Antonio Guzmán Blanco

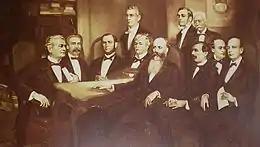
Guzman (center forefront) and his cabinet

His successor, General Francisco Linares Alcántara, died in office in December, 1878, and there were several revolutionary uprisings, till Guzmán assumed the again.